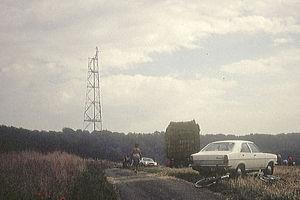
L'émetteur de Dudelange est un pylône autoporté de 285 mètres de haut situé sur le mont Ginzebierg à Dudelange au Luxembourg et sur lequel sont fixés des antennes d'émission de radio et de télévision. La hauteur totale, antennes comprises, est de 299 mètres.